Martin Beck

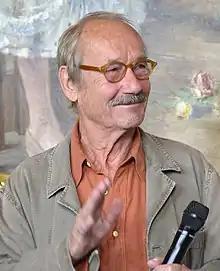
Gösta Ekman, who played Martin Beck in the 1993/1994 film series of 6 books.

Martin Beck: The protagonist of the series, Martin Beck goes from being an unhappily married man and father of two young teenagers, to a divorced man in a happy unmarried relationship with Rhea Nielsen, a kind and emphatic landlady whom Beck meets while investigating the death of a man who was Nielsen's tenant. Beck is prone to colds and often suffers from ailments and physical discomforts. Beck also gets several promotions, from Detective to Inspector, and Chief of the National Murder Squad by the end of the series. This seems to be to the chagrin of everyone involved, including him, as he hates the vision of being confined to desk work. In "Cop Killer", he is happily spared a promotion to a Commissioner. In "The Terrorists," he is, however, forced to become Chief of Operations in an important job protecting an American senator, meaning that he is for once, in theory, higher in position than his superior, Malm. He is allowed to assemble his perfect team, consisting of Larsson, Rönn, Skacke, Melander and himself. He does extremely well coordinating the desk work and keeping in communication (through allowing Melander to handle all telephone communications, and diverting all telephone calls, or switching off the telephone altogether whenever he needs time to think), impressing the Commissioner. In "The Abominable Man", he is shot and severely wounded. He quits smoking after the incident as his favourite manufacturer discontinues his preferred type of cigarette.